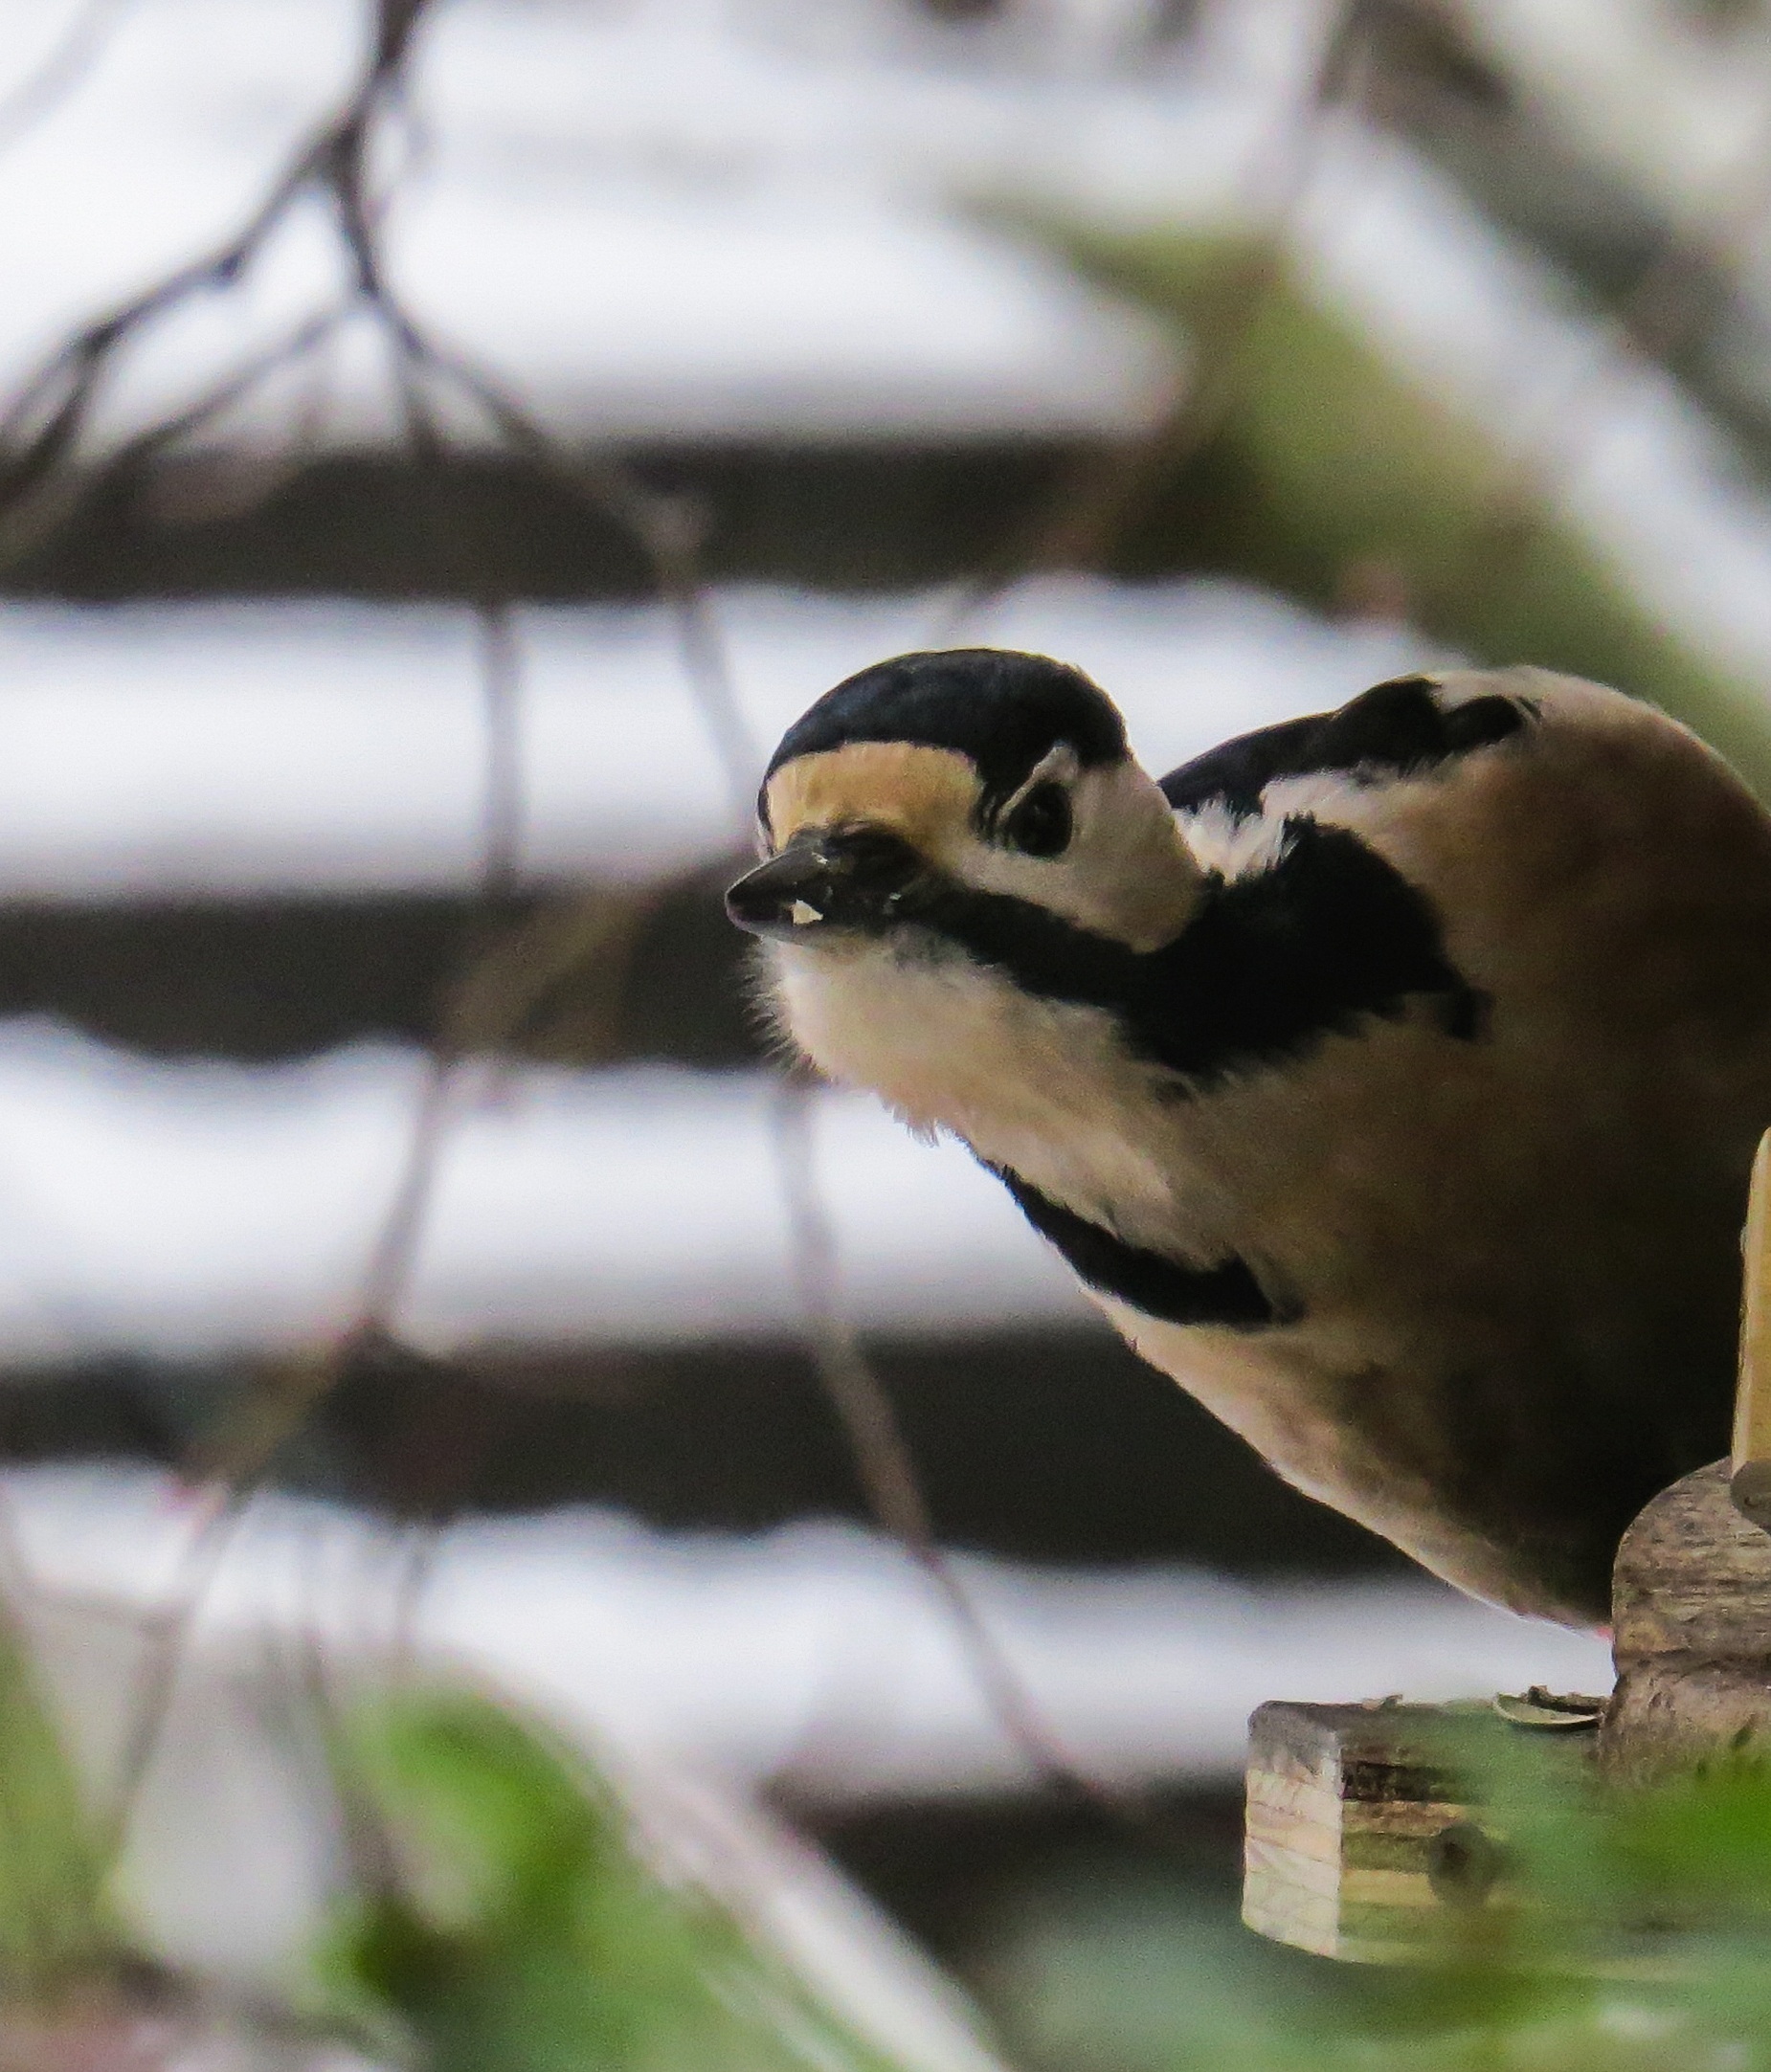
nature, forest, branch, bird, wildlife, zoo, beak, fauna, close up, vertebrate, sparrow, attention, woodpecker, great spotted woodpecker, perching bird